Renzo Ravenna

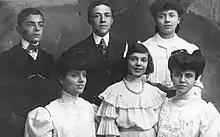
The six Ravenna siblings in 1908. Standing, back, from left: Renzo (1893–1961), Gino (1889 – Auschwitz 1944), Alba (1891 – Auschwitz 1944); foreground: Margherita (1885 – Auschwitz 1944), Lina (1896–1970) and Bianca (1886–1944).

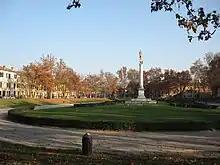
Ariostea Square in Ferrara. The Ravenna family moved to a house on Corso Porta Mare across from it in 1898, after having lived in Via Vittoria in the ghetto for generations.

The son of Tullio Ravenna and Eugenia Pardo, the fifth of six siblings, Renzo was the grandson of Isaia Ravenna, the first Hebrew teacher in the "Regio Liceo Ginnasio "L. Ariosto"" in Ferrara. By his parents' choice he attended Italian public schools instead of Israelite ones.